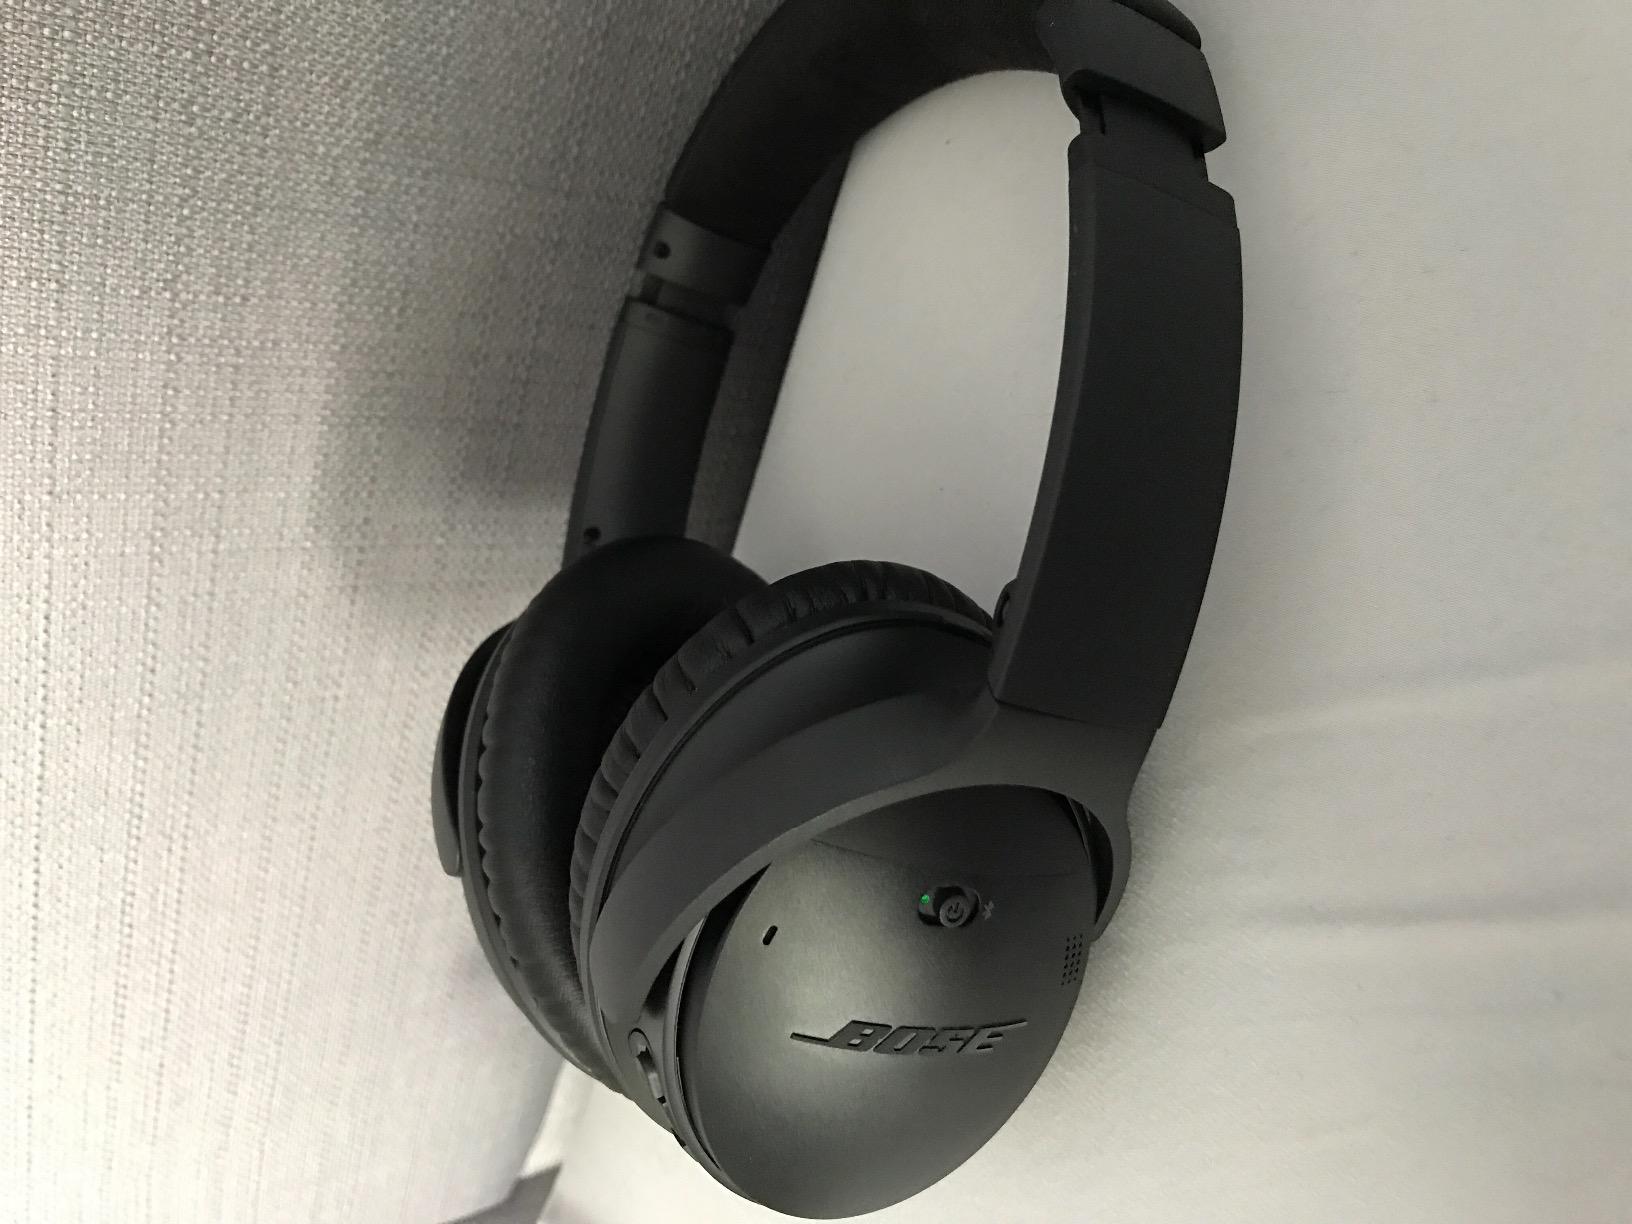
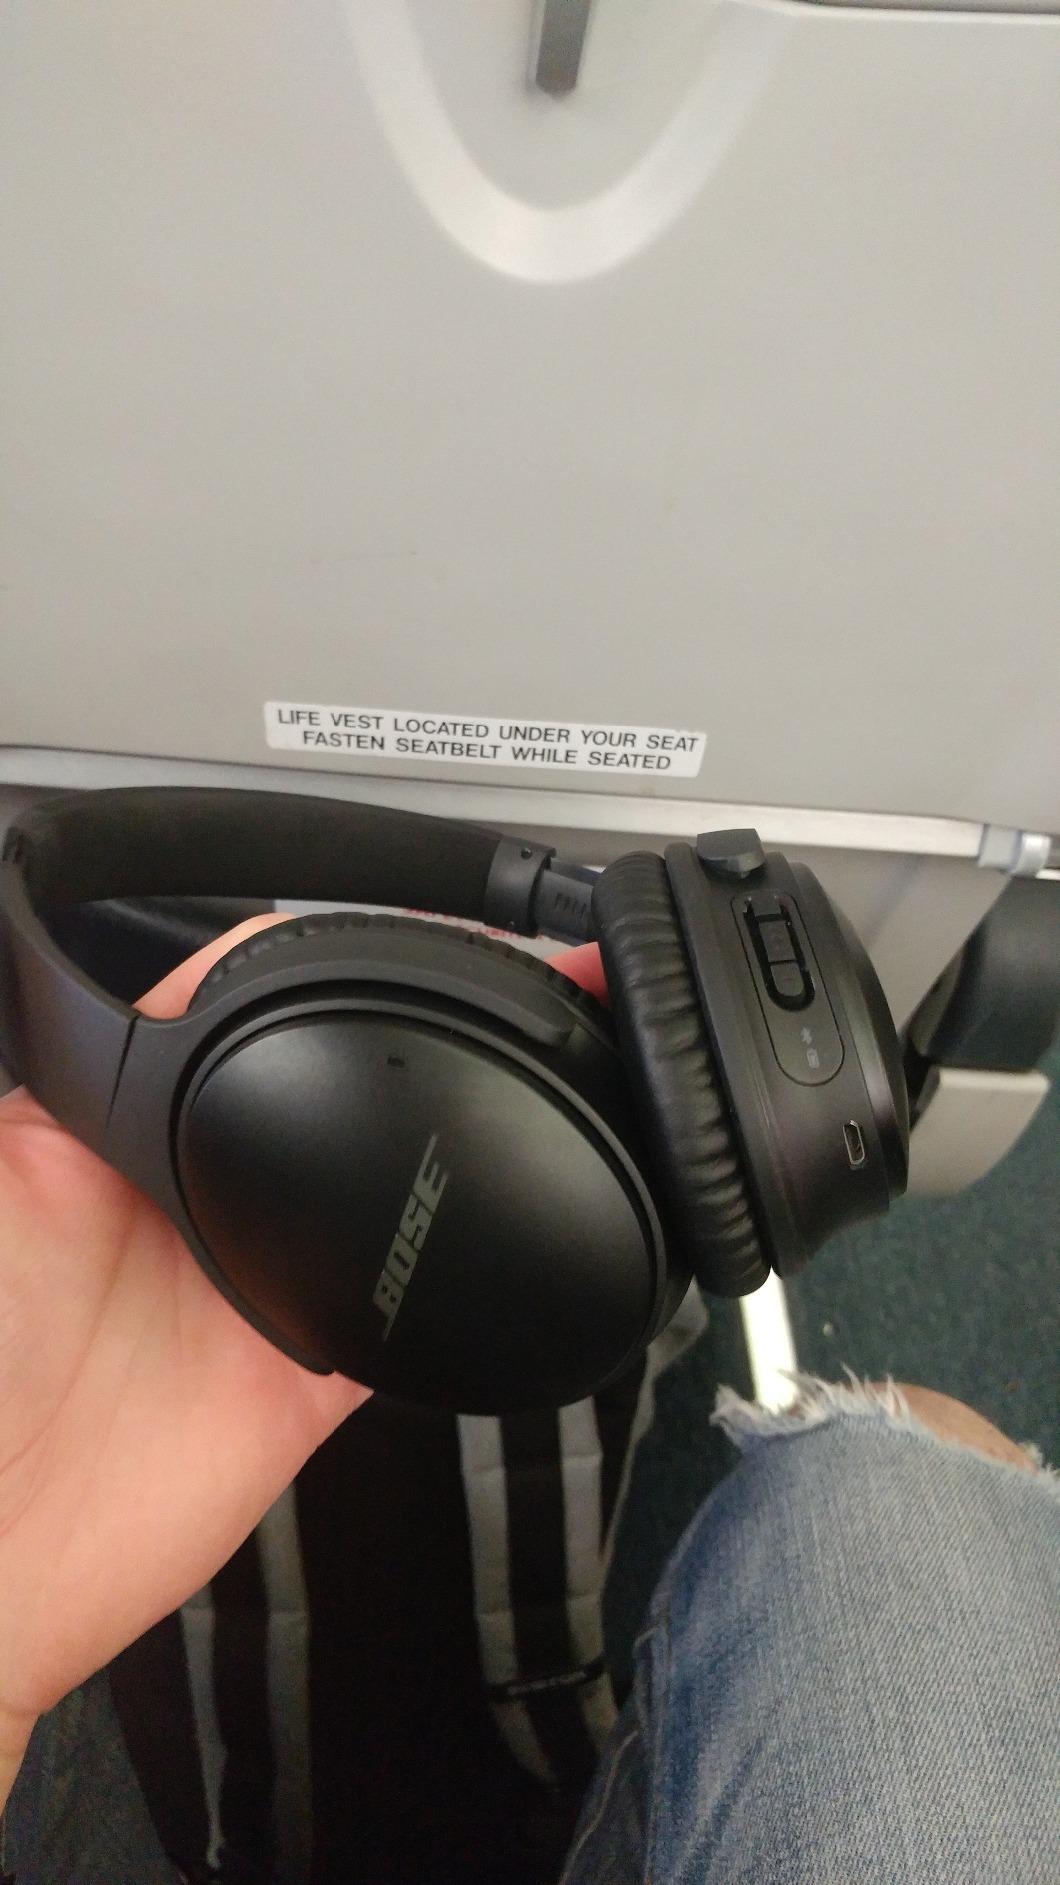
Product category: headphones
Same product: yes